Shell growth in estuaries

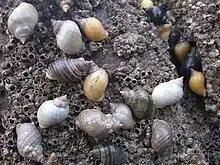
"Nucella lapillus"

The predatory intertidal snail "Nucella lapillus" also develops thicker shells in warmer climates, likely due to constraints on calcification in cold water. Bivalve clams show higher growth rates and produce thicker shells, more spines, and more shell ornamentation at warmer, low latitude locations, again highlighting the enhancement of calcification as a result of warmer water and the corresponding chemical changes.